Ford Island

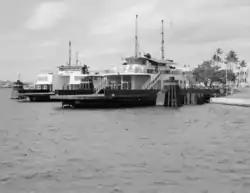
Two large ferries docked on an island on a clear day

A bomb meant for "California" hit Hangar 6 on the island, igniting it. Additional bombs hit Hangar 38 (a dud), the dispensary courtyard (leaving a large crater) and the road outside the repair-and-assembly hangar. Only one man, Theodore Wheeler Croft, was killed on the island while standing guard duty.